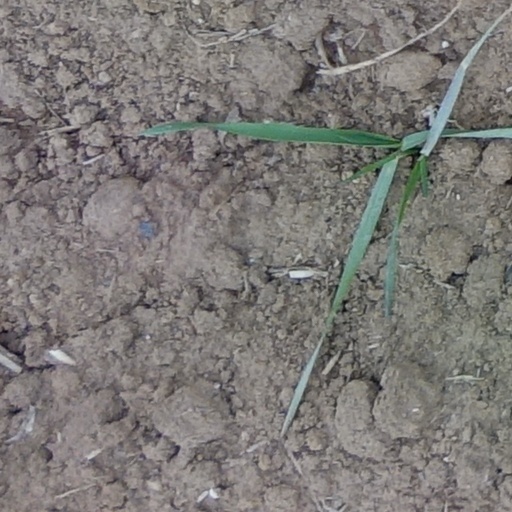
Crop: wheat